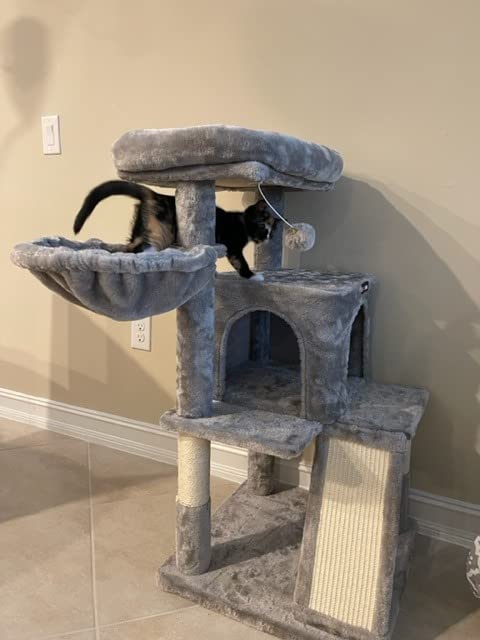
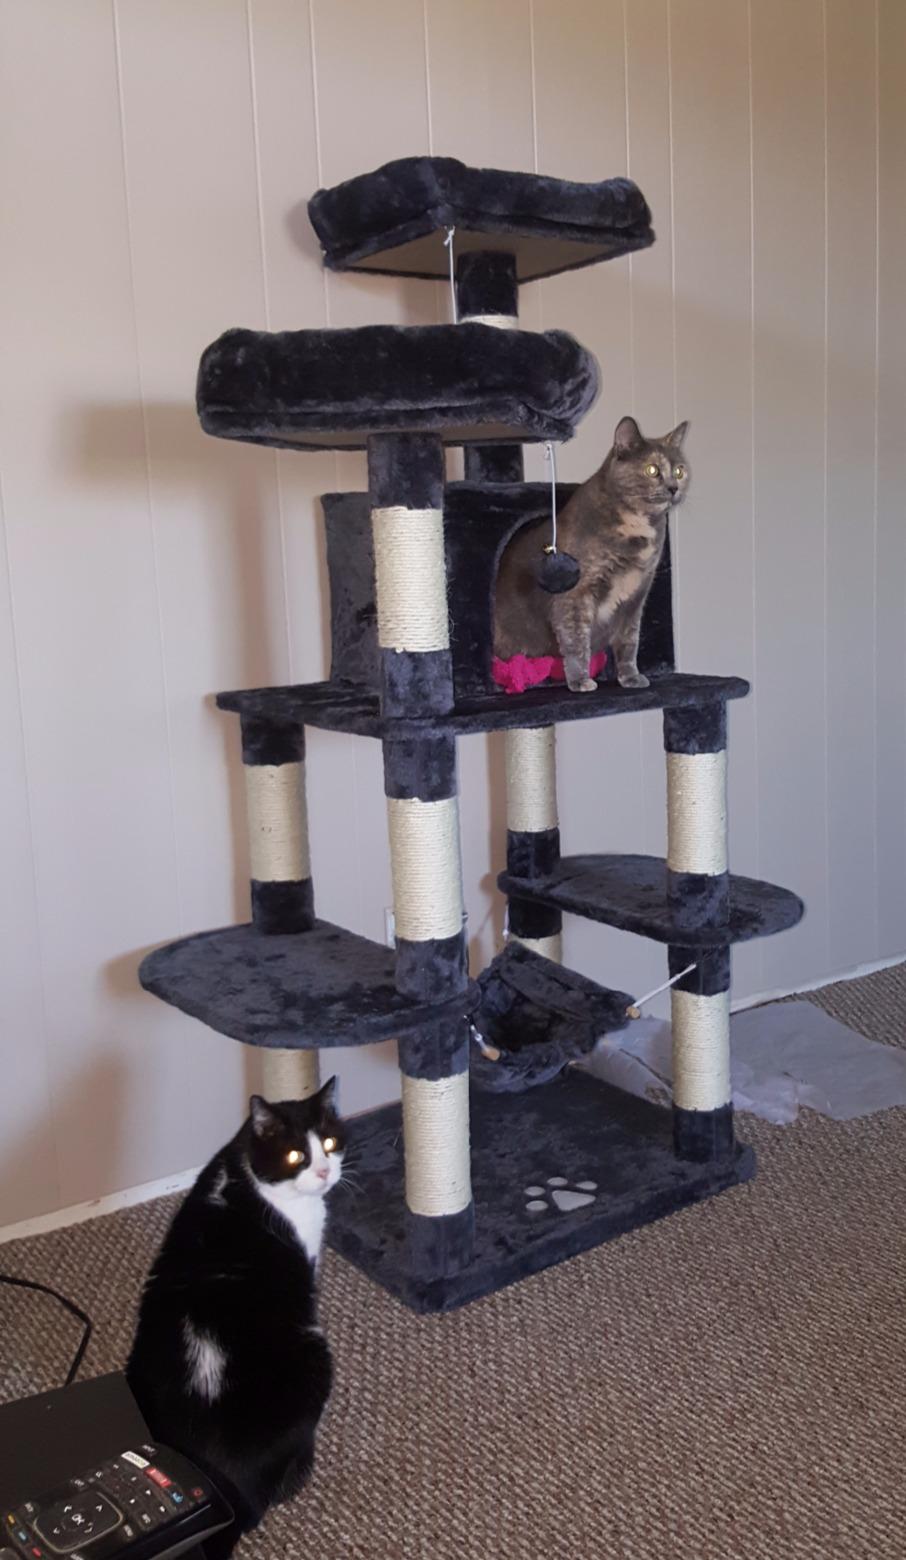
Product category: items_cat tree
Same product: no